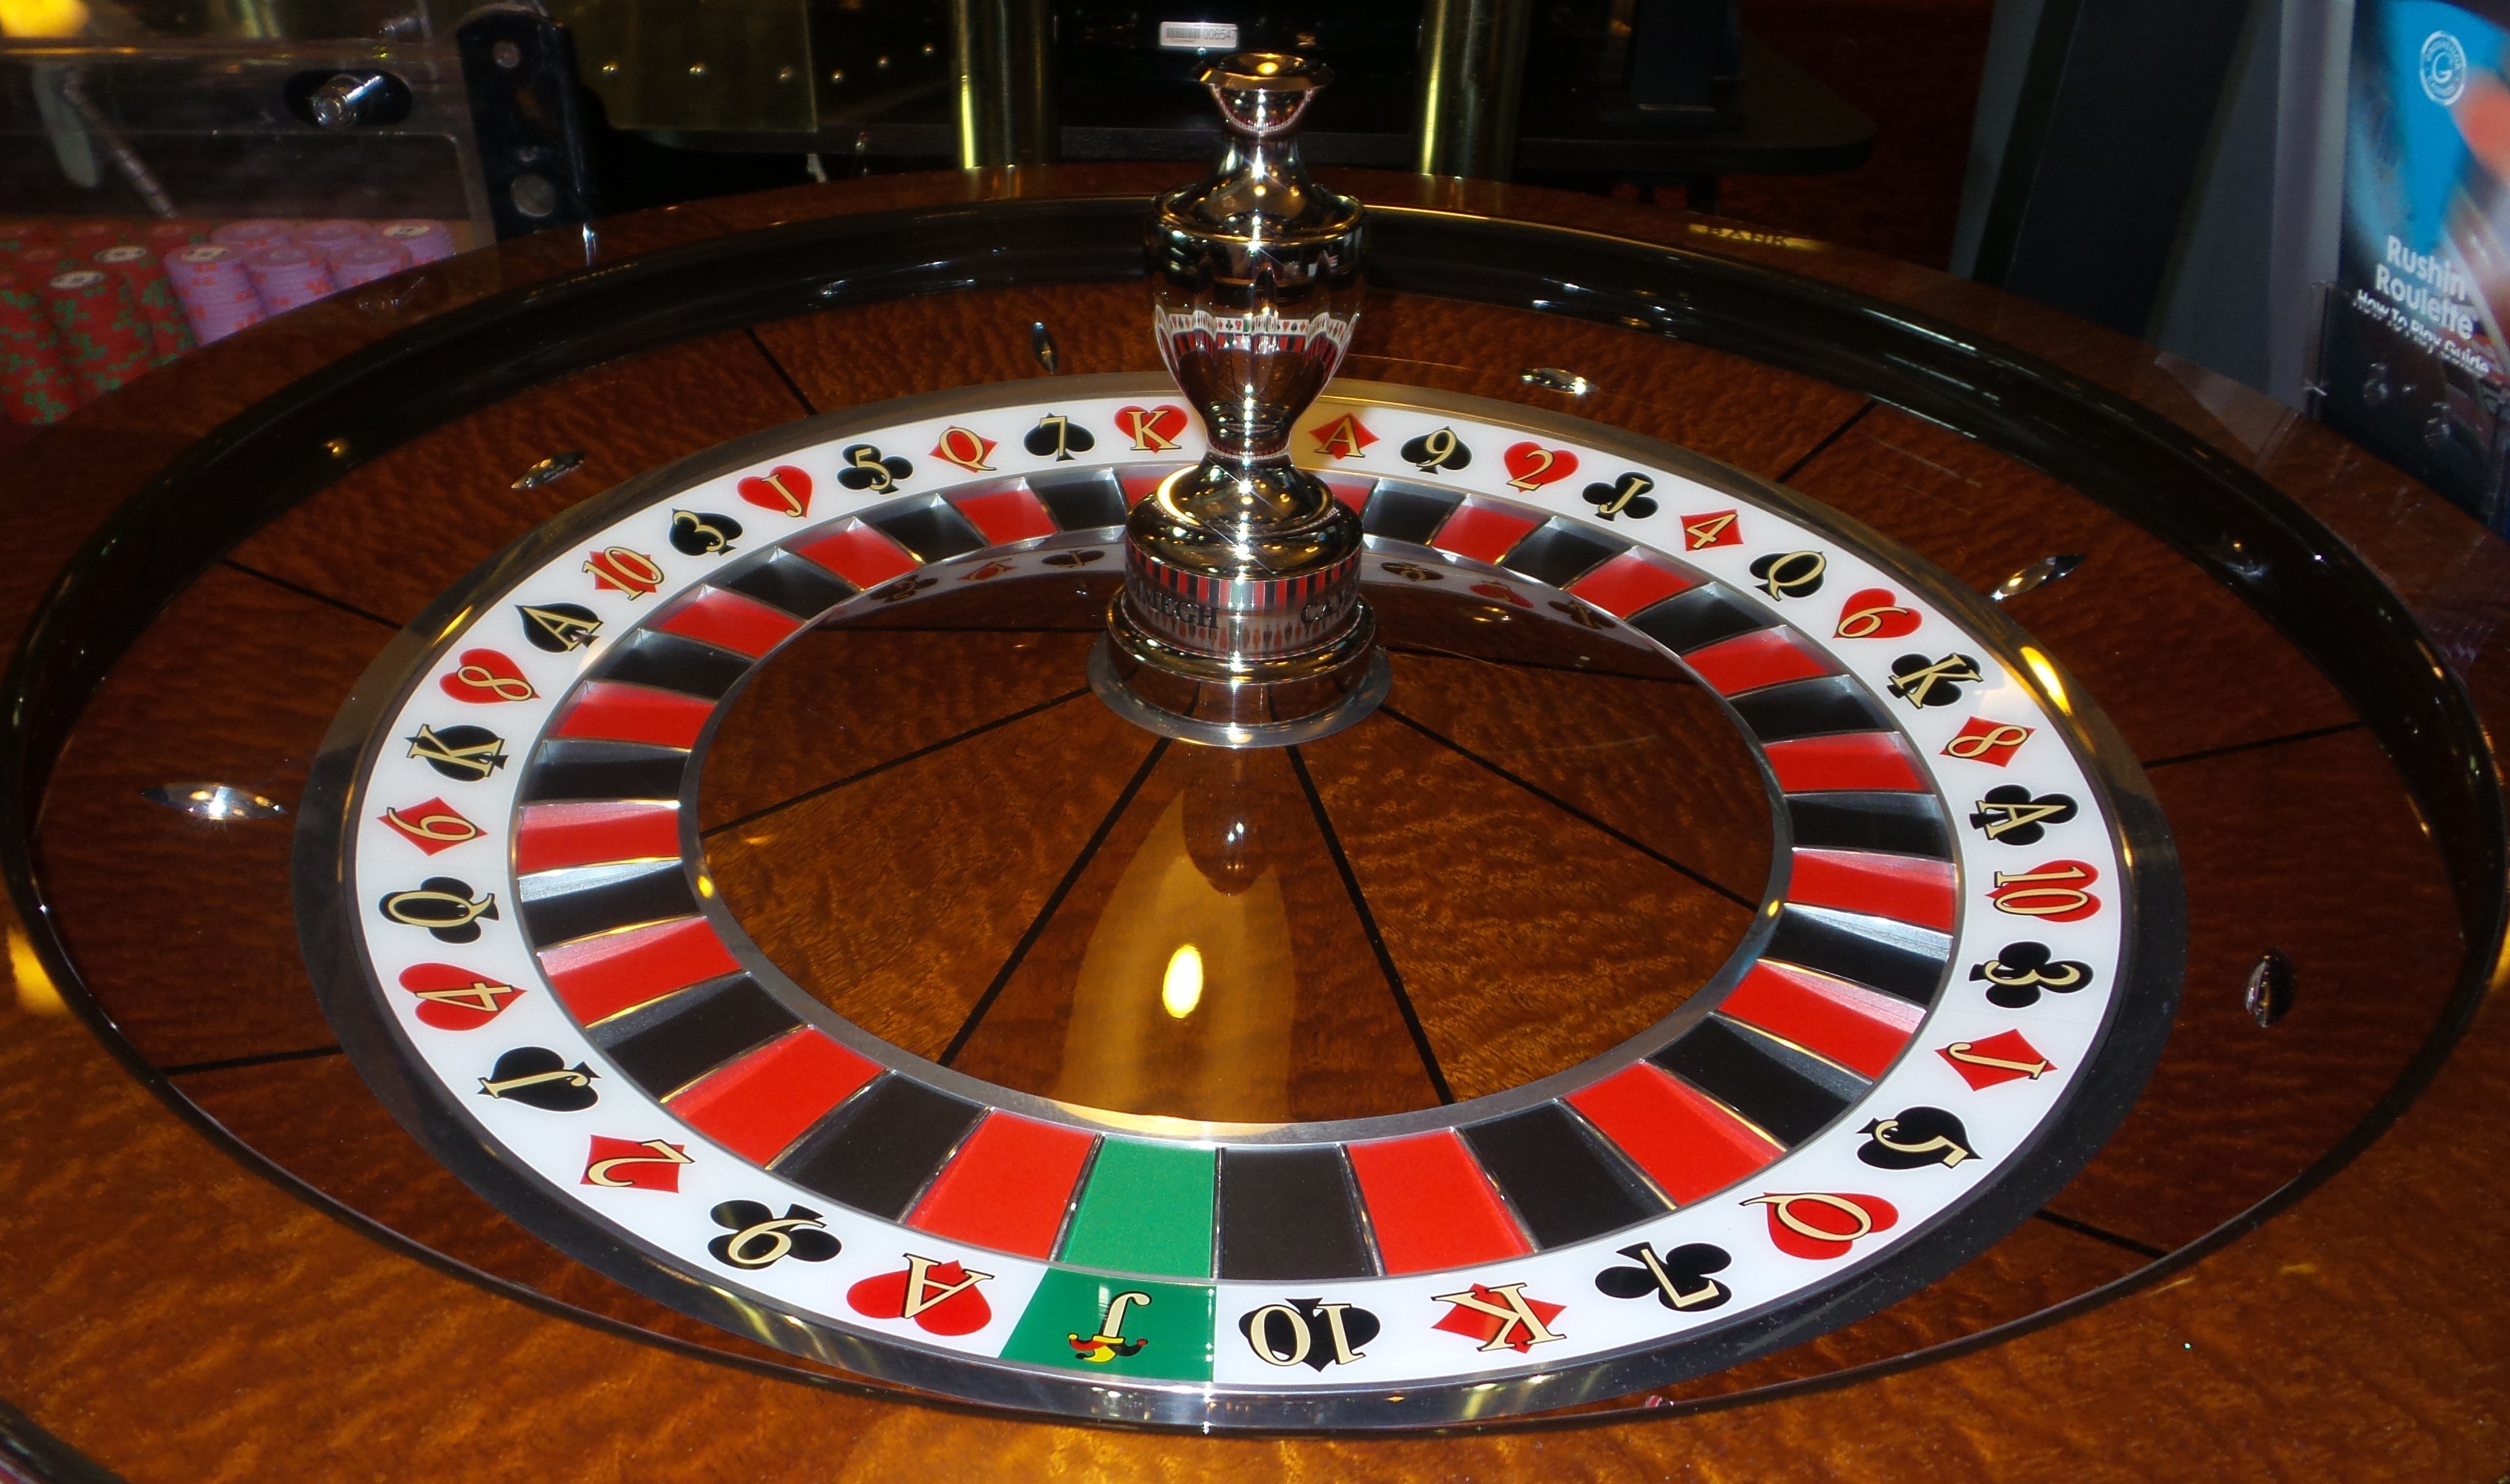
wheel, game, building, playing, circle, gamble, cards, vegas, casino, gambling, luck, risk, gaming, fortune, entertainment, success, jackpot, win, chips, betting, chance, roulette, roulette wheel, roulette table, rollorpoker, bets